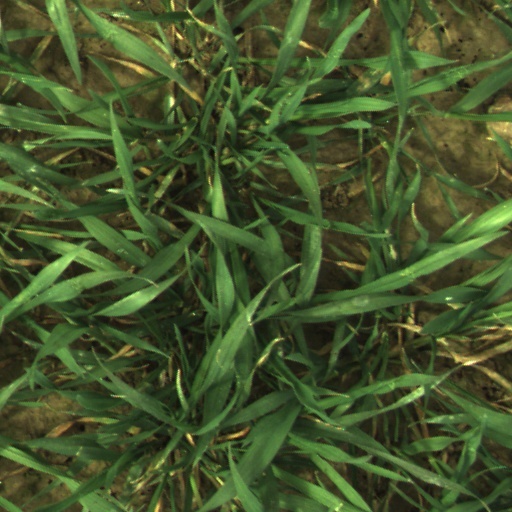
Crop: wheat